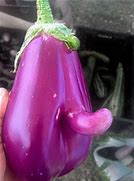
Label: eggplant